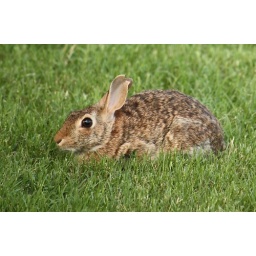
One from the family living in our flower bed